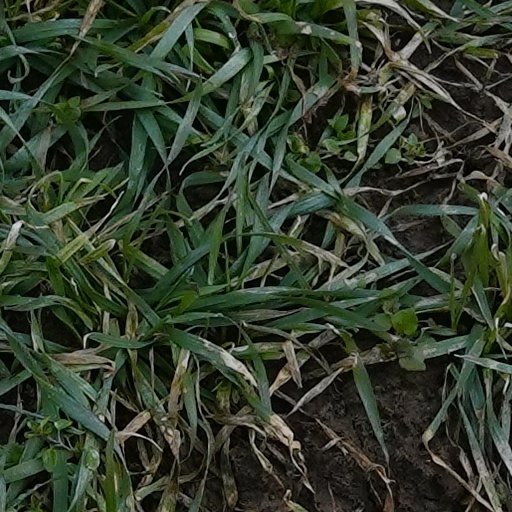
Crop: wheat